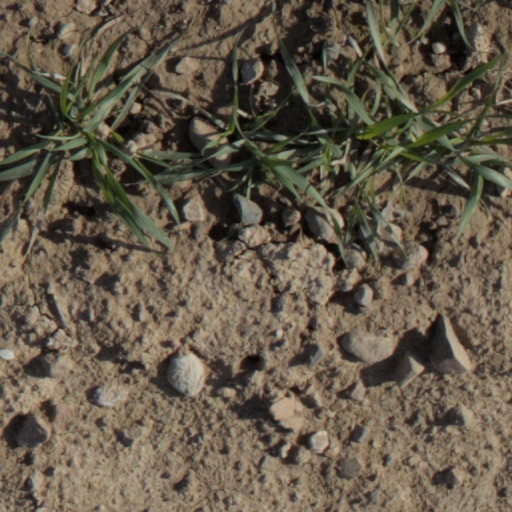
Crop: wheat